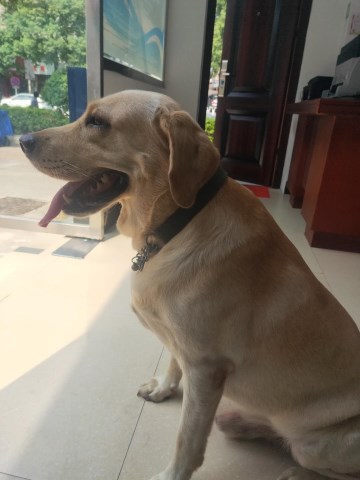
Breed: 3580-n000122-Labrador_retriever